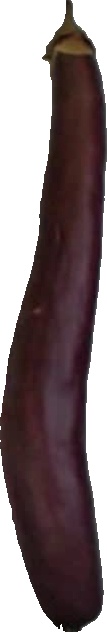
Label: eggplant_long_1